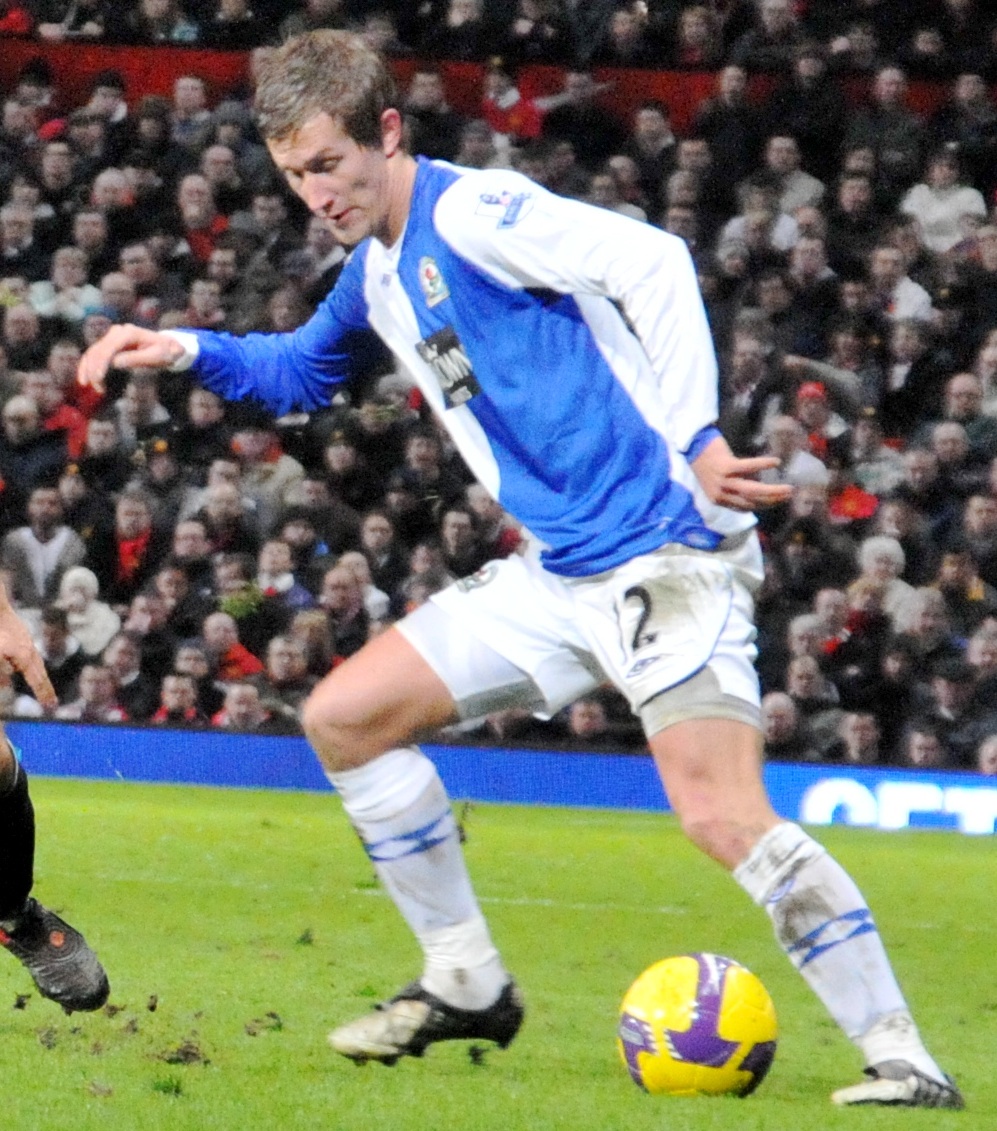
ม็อตเติน กัมสต์ เพเดอเชิน

| name = ม็อตเติน กัมสต์ เพเดอเชิน
| image = Gamst vs ManUtd.jpg
| image_size = 250
| caption = เพเดอเชินขณะเล่นให้กับสโมสรฟุตบอลแบล็กเบิร์นโรเวอส์|แบล็กเบิร์นโรเวอส์ใน ค.ศ. 2009
| fullname = ม็อตเติน กัมสต์ เพเดอเชิน
| birth_place = วัตเซอ นอร์เวย์
| position = กองกลาง#ปีก|ปีก
| youthyears1 = 1997–1998 |youthclubs1 = IL Norild|Norild
| youthyears2 = 1998–1999 |youthclubs2 = Polarstjernen
| youthyears3 = 1999–2000 |youthclubs3 = Norild IL|Norild
| years1 = 2000–2004 |clubs1 = Tromsø IL|ทรุมเซอ |caps1 = 103 |goals1 = 40
| years2 = 2004–2013 |clubs2 = สโมสรฟุตบอลแบล็กเบิร์นโรเวอส์|แบล็กเบิร์นโรเวอส์ |caps2 = 288 |goals2 = 35
| years3 = 2013–2014 |clubs3 = Kardemir D. Ç. Karabükspor|คาราบึกสปอร์ |caps3 = 10 |goals3 = 0
| years4 = 2014–2016 |clubs4 = Rosenborg BK|รูเซินบอร์ก |caps4 = 28 |goals4 = 3
| years5 = 2016–2019 |clubs5 = Tromsø IL|ทรุมเซอ |caps5 = 88 |goals5 = 3
| nationalyears1= 2001–2004 |nationalteam1 = ฟุตบอลทีมชาตินอร์เวย์ รุ่นอายุไม่เกิน 21 ปี|นอร์เวย์ อายุไม่เกิน 21 ปี |nationalcaps1 = 18 |nationalgoals1 = 10
| nationalyears2= 2004–2014 |nationalteam2 = ฟุตบอลทีมชาตินอร์เวย์|นอร์เวย์ |nationalcaps2 = 83 |nationalgoals2 = 17
ม็อตเติน กัมสต์ เพเดอเชิน (; เกิดวันที่ 8 กันยายน ค.ศ. 1981) เป็นนักฟุตบอลชาวนอร์เวย์-ชาวซามี|ซามี เคยเล่นให้กับสโมสรฟุตบอลแบล็กเบิร์นโรเวอส์ในพรีเมียร์ลีก และฟุตบอลทีมชาตินอร์เวย์
== อ้างอิง ==
หมวดหมู่:ผู้เล่นสโมสรฟุตบอลแบล็กเบิร์นโรเวอส์
หมวดหมู่:ผู้เล่นในพรีเมียร์ลีก
หมวดหมู่:ปีกฟุตบอล
หมวดหมู่:นักฟุตบอลชาวนอร์เวย์
หมวดหมู่:นักฟุตบอลทีมชาตินอร์เวย์
หมวดหมู่:บุคคลจากเทศมณฑลทรุมส์และฟินมาร์ก